Las Piñas Church

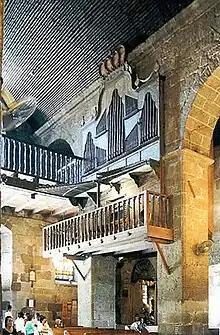
Bamboo Organ

On November 5, 1795, the Archbishop of Manila assigned Las Piñas, then a small town of farmers and fishermen, to the Augustinian Recollects to establish a new church. Diego Cera de la Virgen del Carmen, a native of Spain, traveled from Mabalacat, Pampanga province and arrived on the town on the day after Christmas of 1795. Soon after, he started building the church made from adobe (volcanic) stones in the Earthquake Baroque architectural style.